The Naturalist on the River Amazons

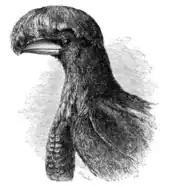
"The rare and curious umbrella bird", drawn by E. W. Robinson

James notes that "on the appearance of the book in 1868 it met with cordial praise from all quarters". Despite his professed liking for Bates's "direct and concise" style, he quotes at length Bates' description of the tropics, with the